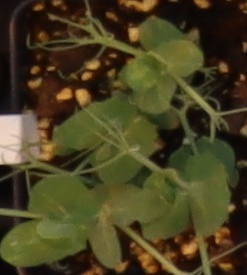
Label: Field Pea